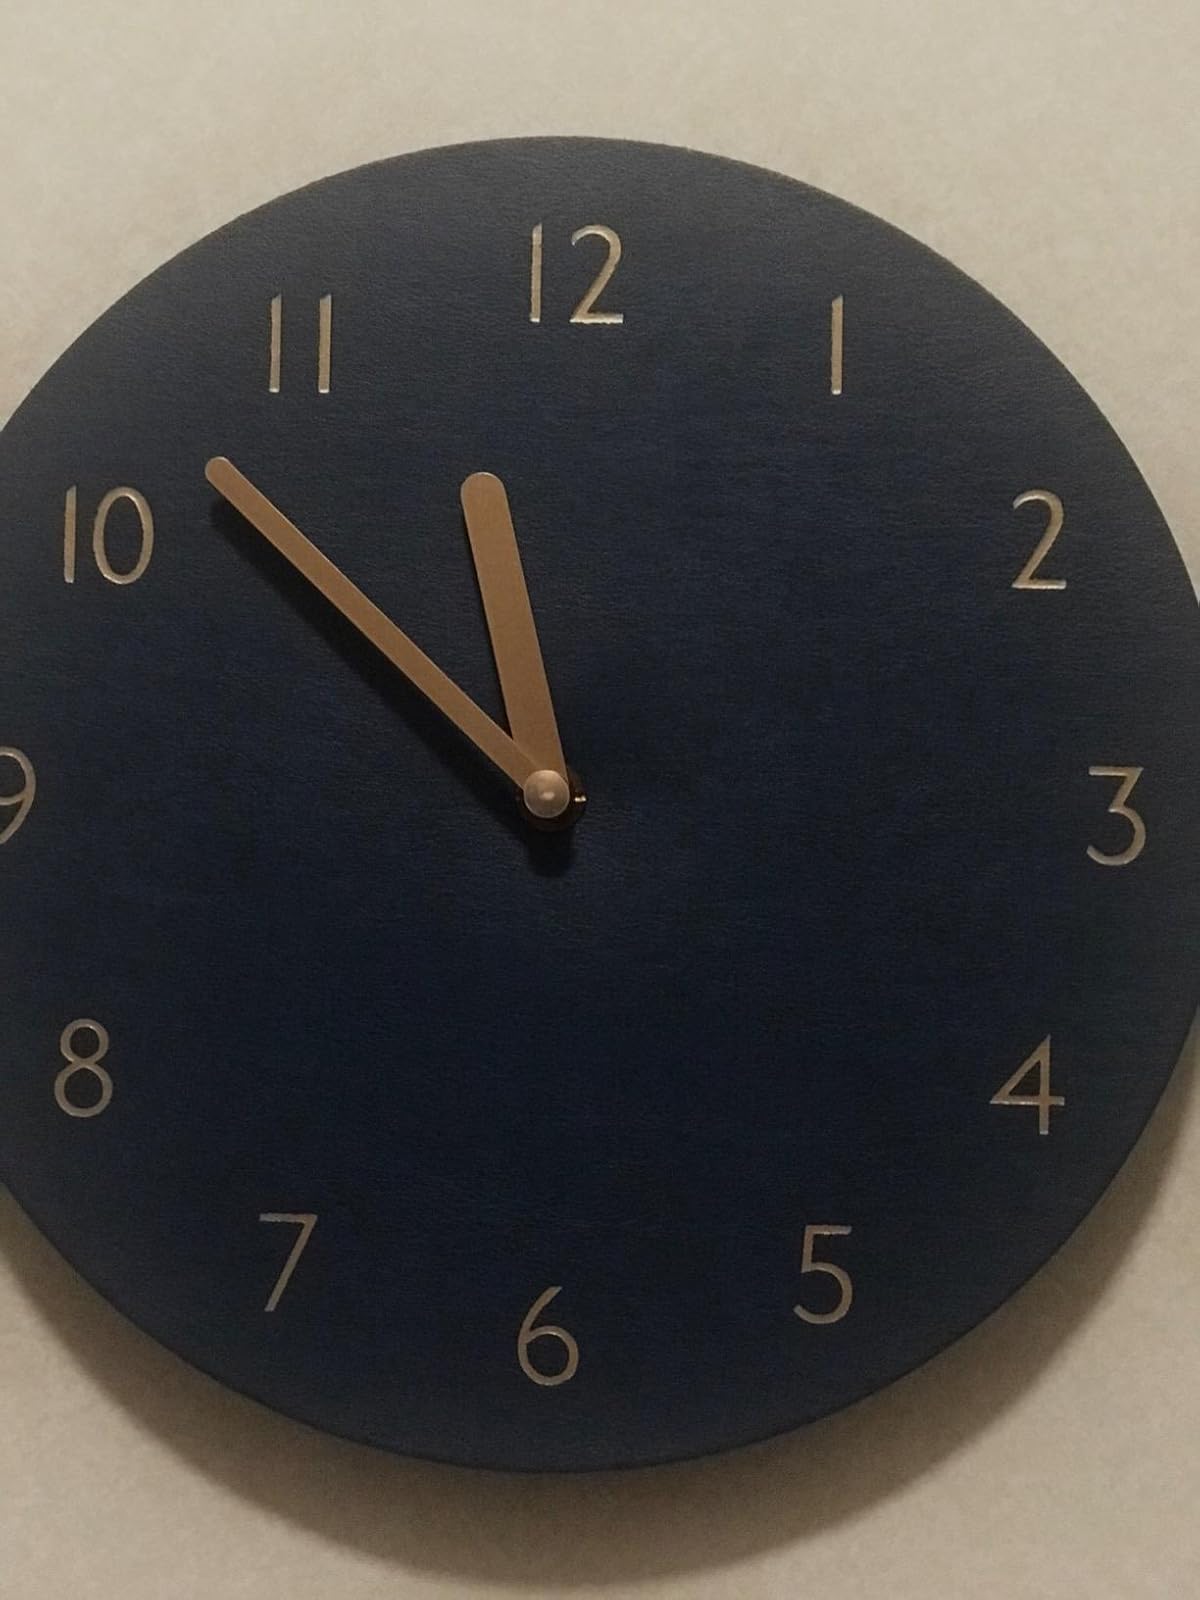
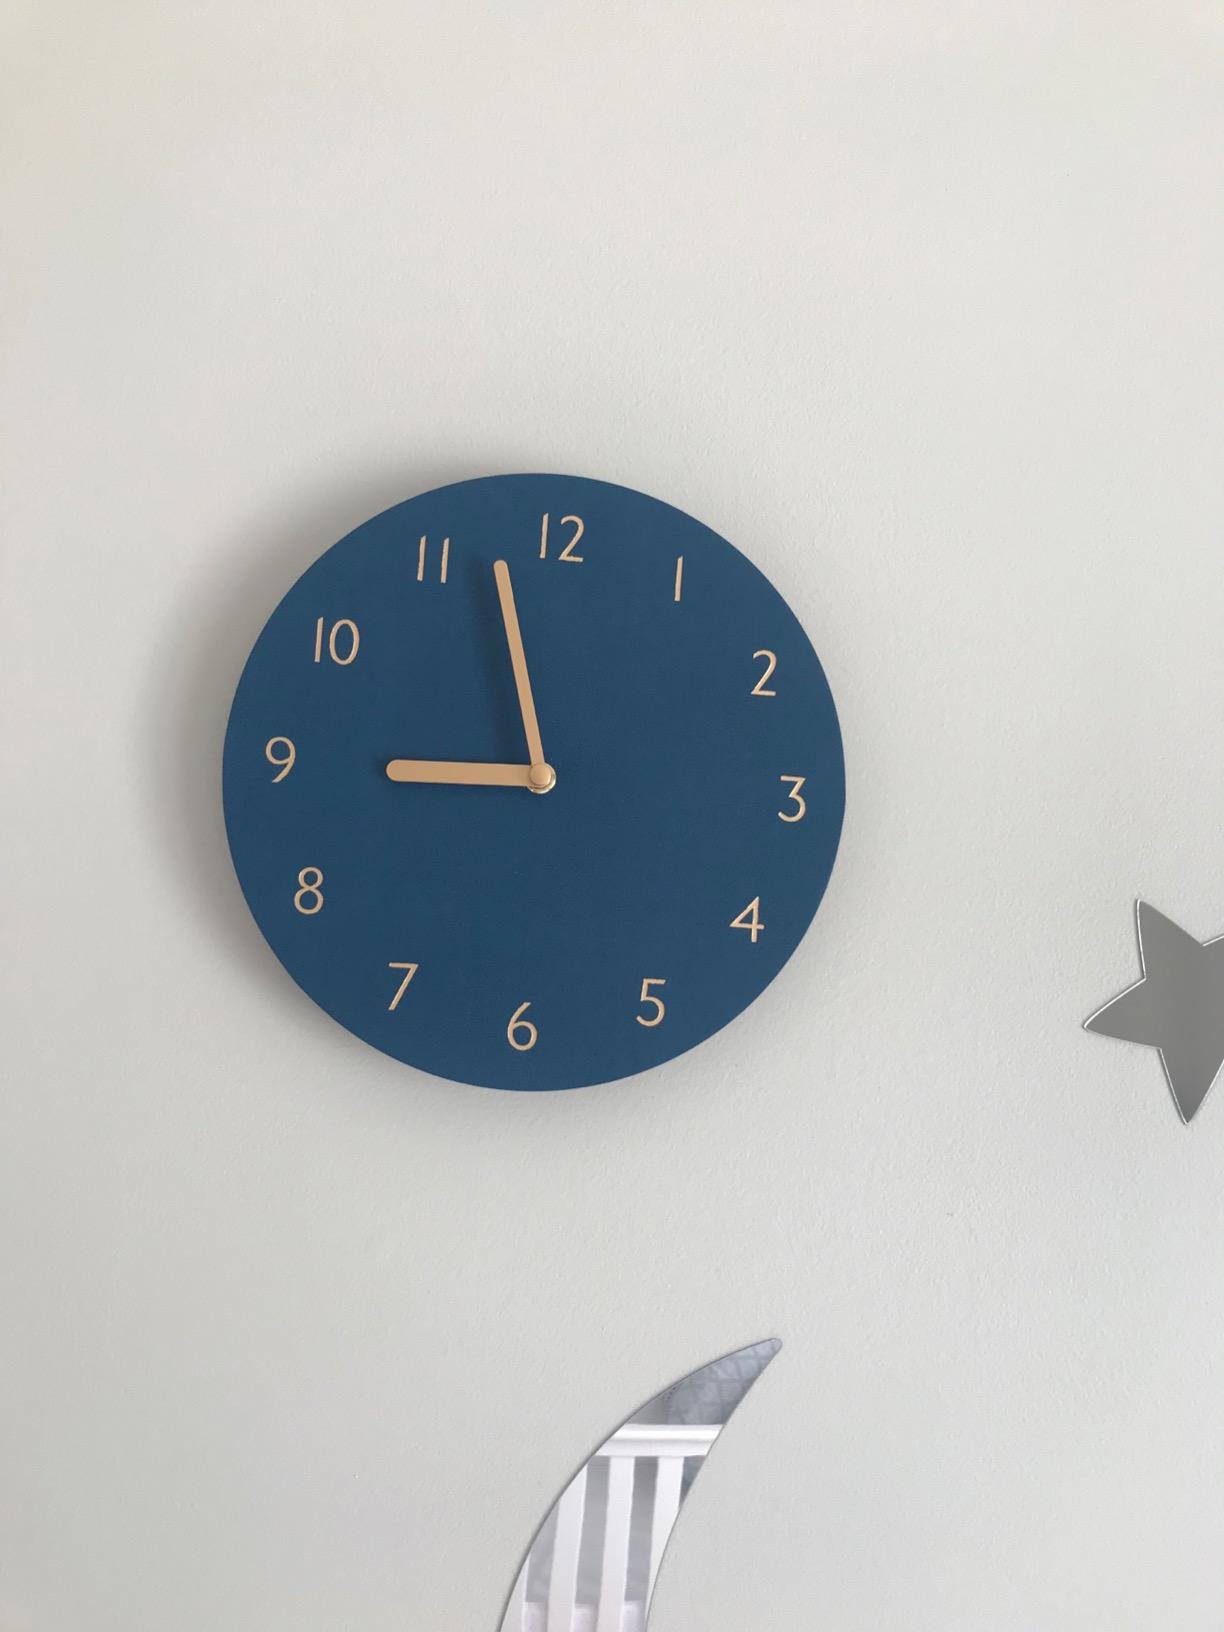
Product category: clock
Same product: yes